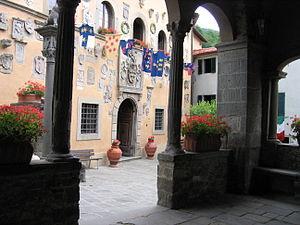
Cutigliano est une frazione du comune sparso de Abetone Cutigliano, situé dans la province de Pistoia et dans la région de la Toscane.